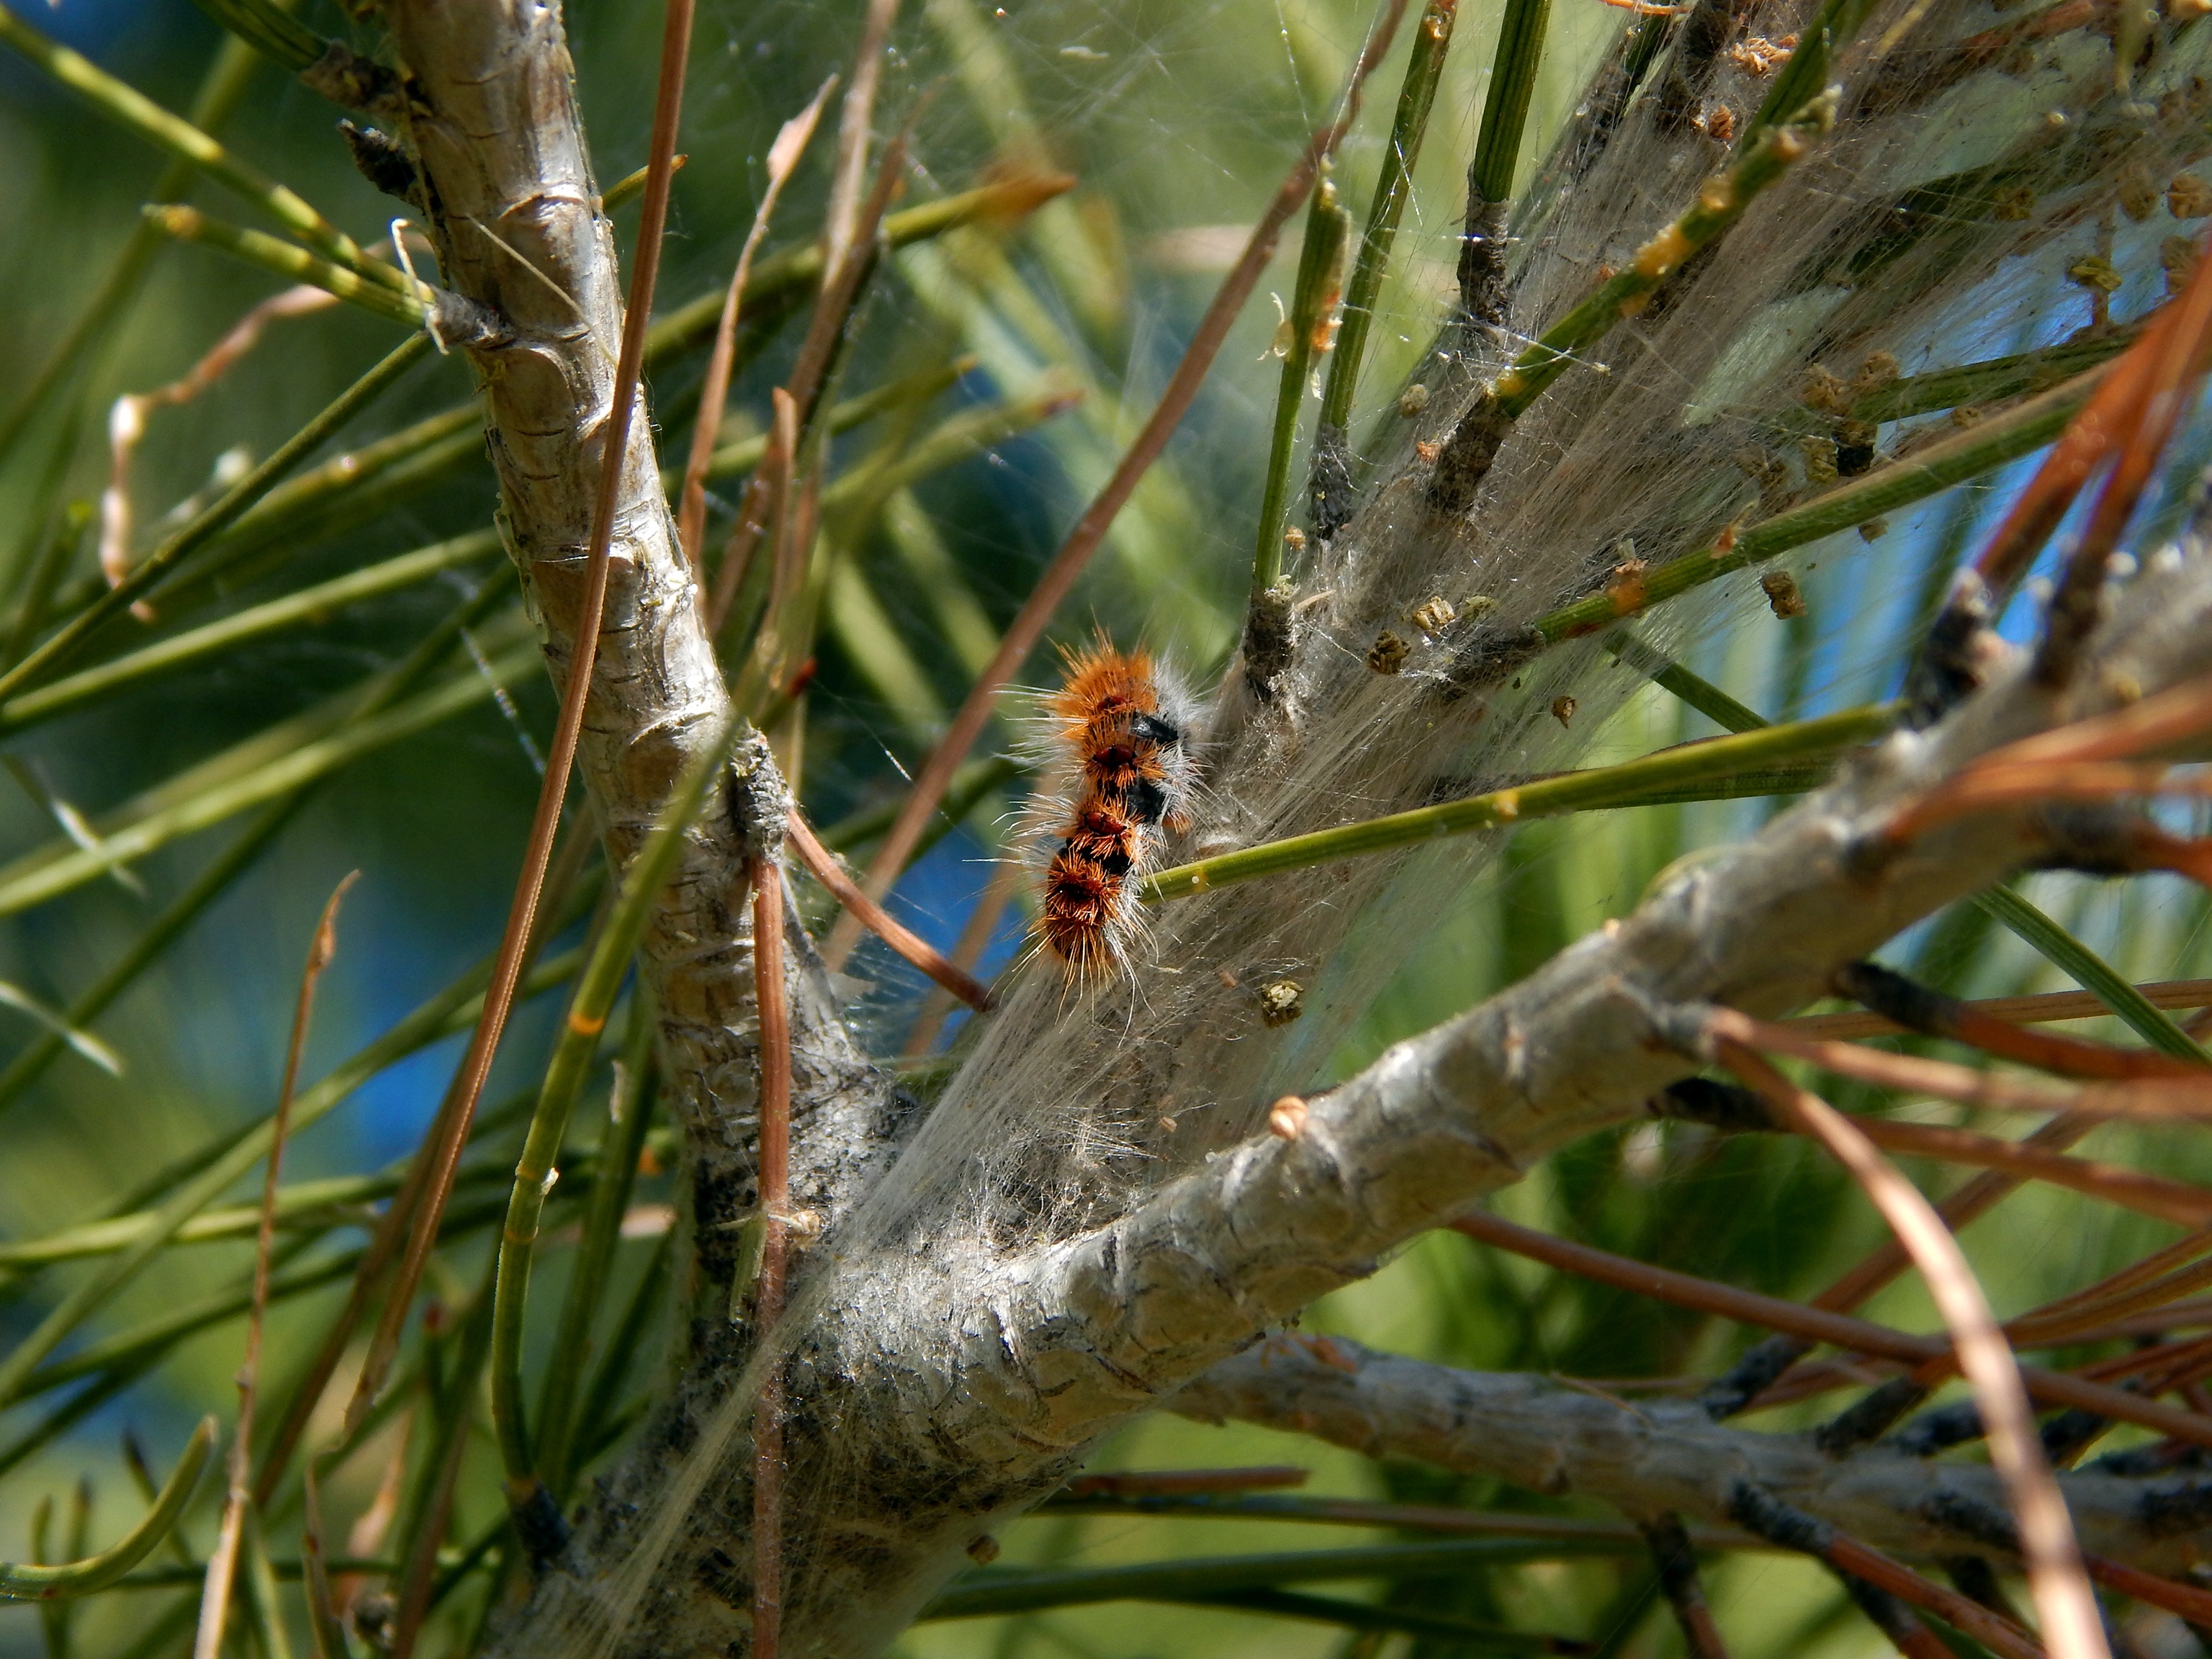
tree, nature, branch, bird, wildlife, green, insect, fauna, invertebrate, caterpillars, macro photography, processionary